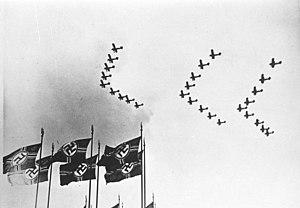
Selon les termes du traité de Versailles en 1919, l'Allemagne n'a pas le droit d'avoir une aviation militaire. Mais des pilotes allemands sont secrètement formés pour l'aviation militaire en Union soviétique dès la fin des années 1920, puis en Allemagne au début des années 1930, sous le couvert de l'Association allemande des sports aériens à l'école centrale des pilotes commerciaux.
La Wehrmacht est le nom porté par l’armée du IIIᵉ Reich à partir du 21 mai 1935 et jusqu'à sa dissolution officielle en août 1946 par les forces d'occupation de l'Allemagne vaincue.